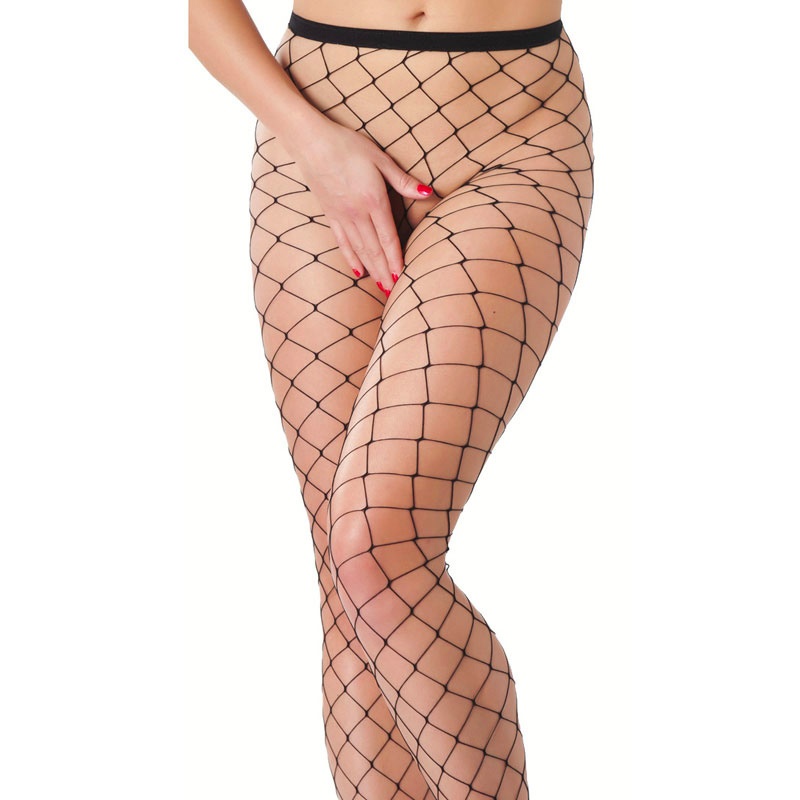
Black Fishnet Tights
Large holed fishnet tights. 100 percent polyamide Washing: Hand wash Colour: Black Flexibility: Stretchy For Who: Female Features: One Size Material: Nylon Brand: Rimba Style: Hosiery
Brand: Rimba
Category: Apparel & Accessories > Clothing > Lingerie > Hosiery